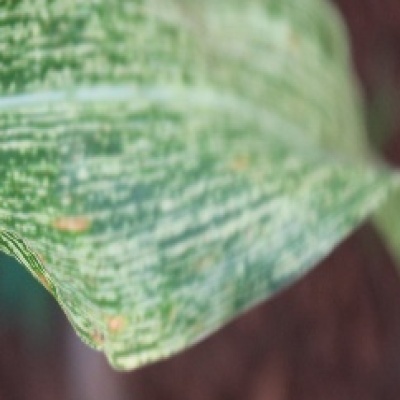
Label: Corn_(Maize)___Maize_Streak_Virus